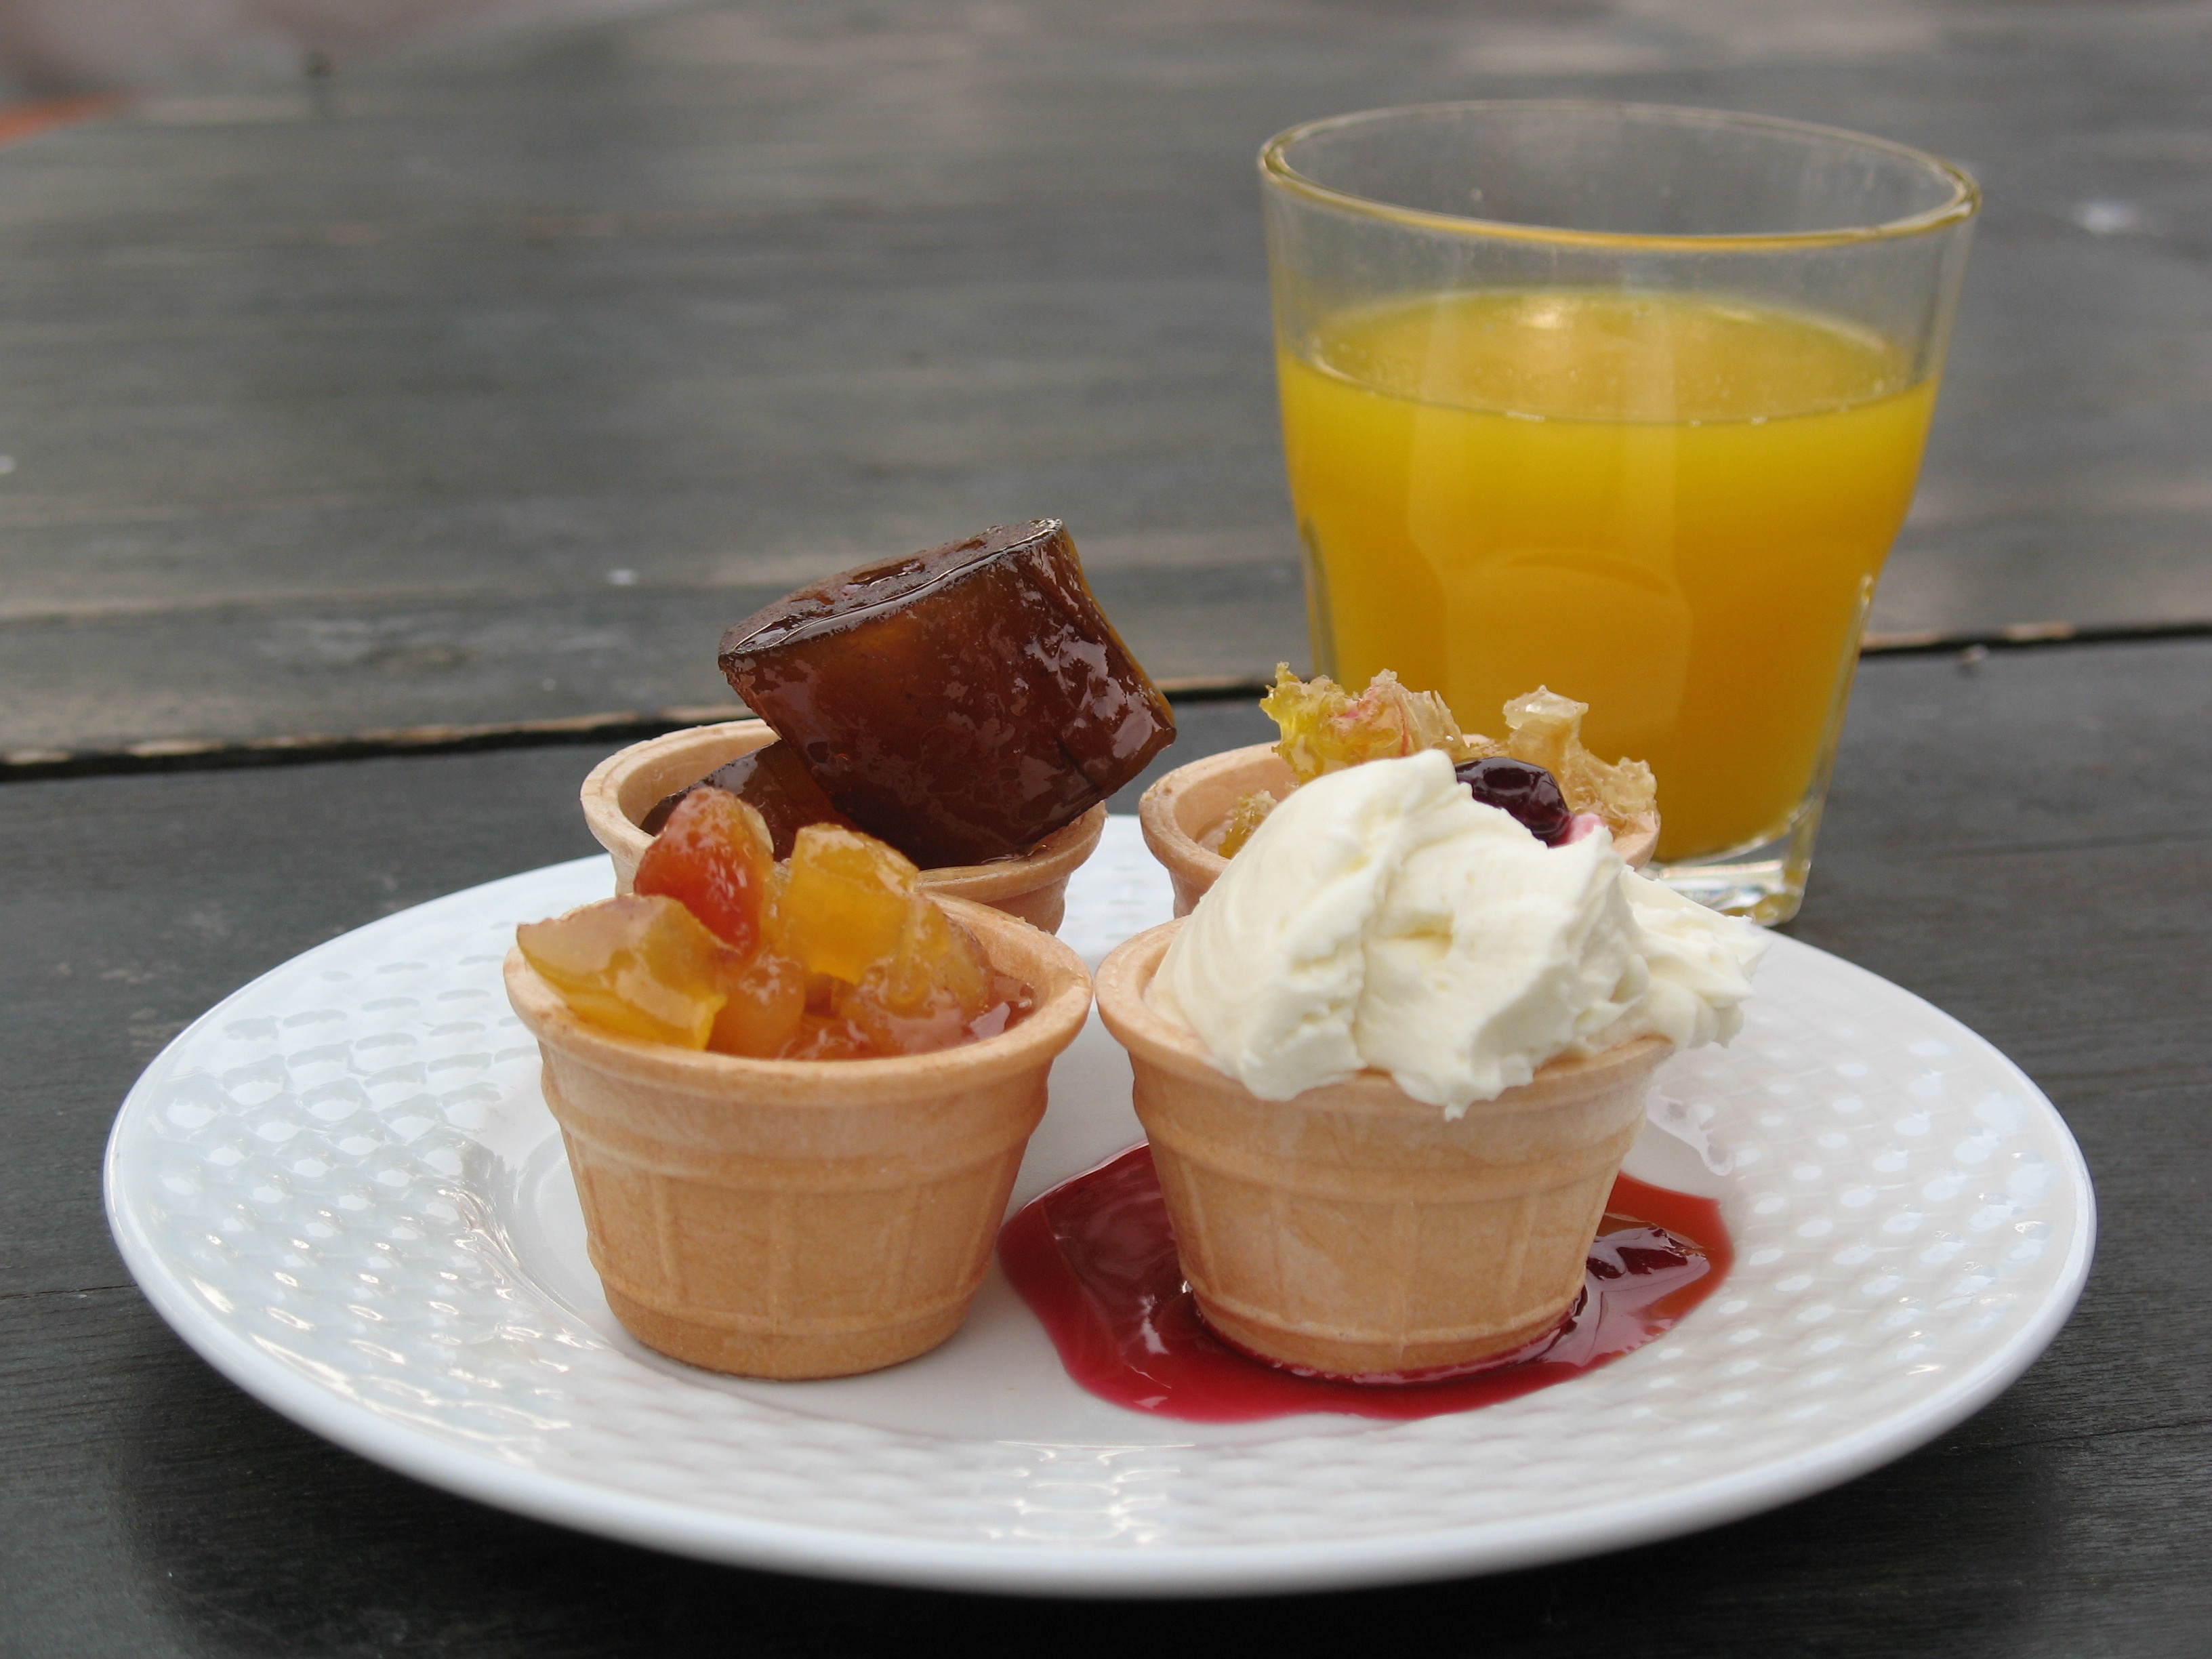
table, plant, fruit, sweet, dish, meal, food, produce, plate, colorful, breakfast, ice cream, dessert, cuisine, delicious, juice, jam, flavor